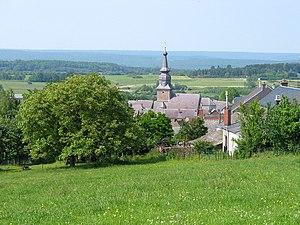
Gonrieux (Belgique), le quartier de l’église Saint-Georges vu depuis la rue d’En Haut.
Gonrieux est une section de la ville belge de Couvin située en Région wallonne dans la province de Namur, arrondissement de Philippeville.